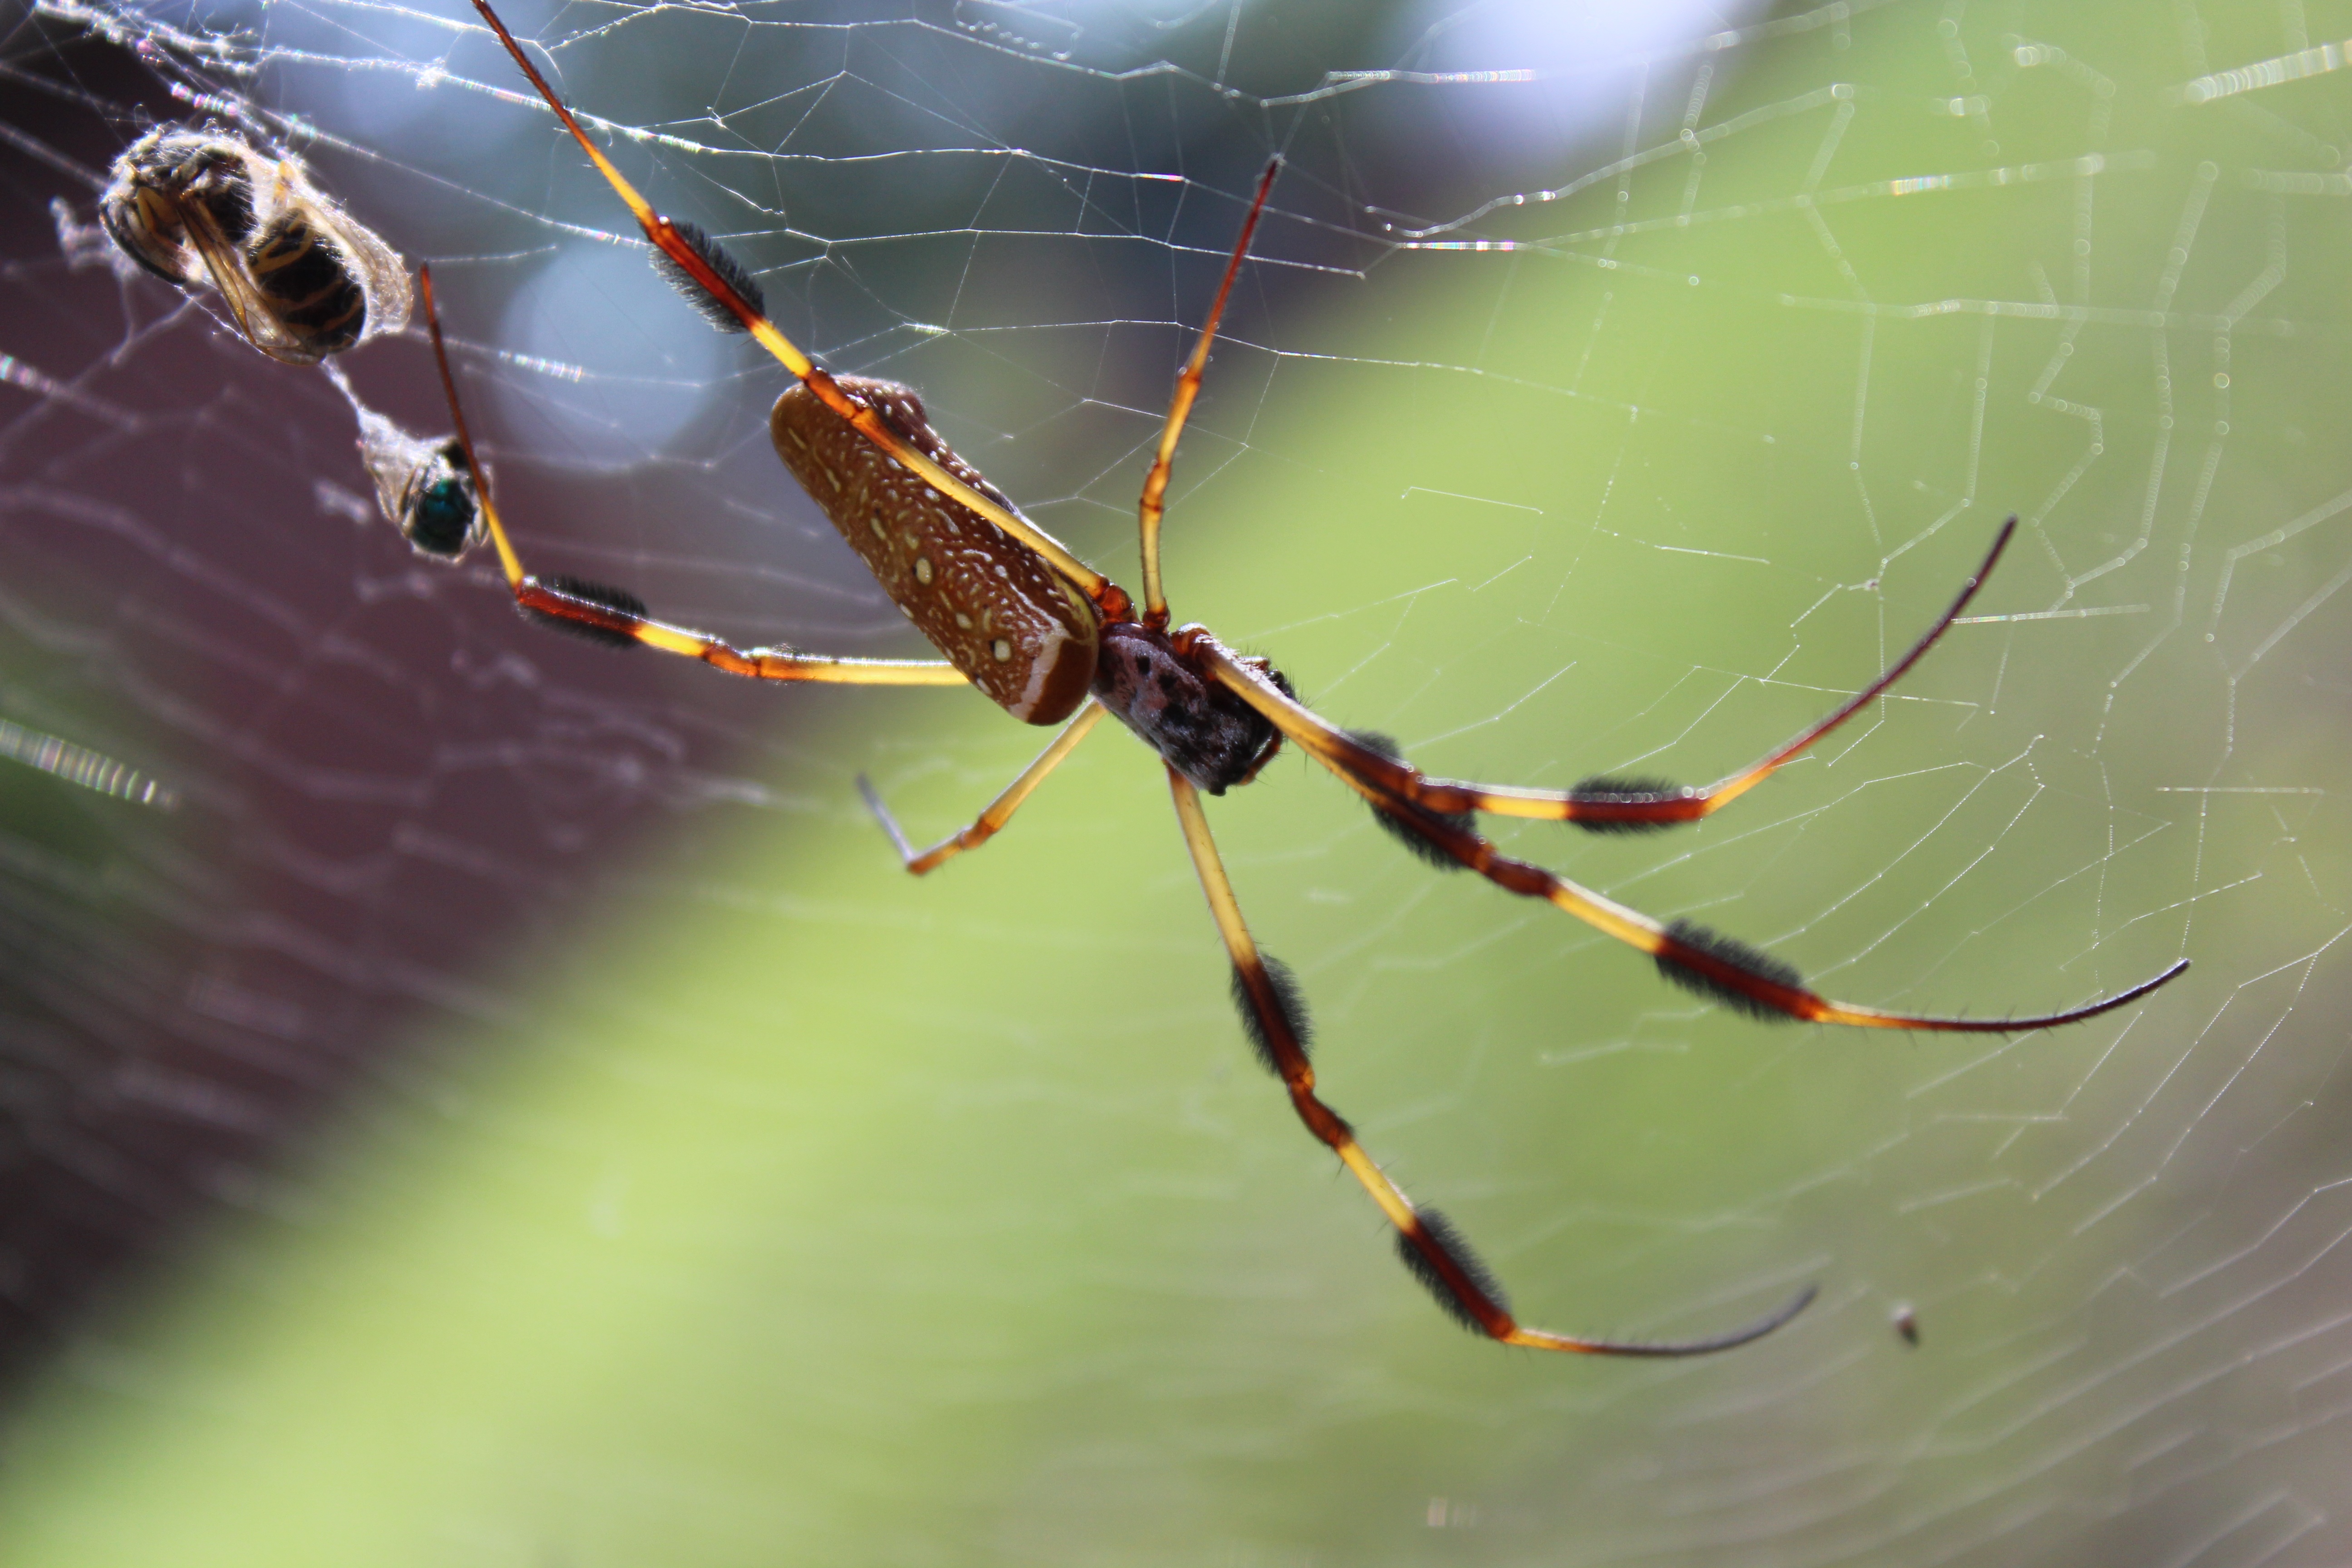
web, insect, fauna, invertebrate, spider web, cobweb, close up, spider, scary, arachnid, argiope, macro photography, arthropod, european garden spider, araneus, plant stem, orb weaver spider, yellow garden spider